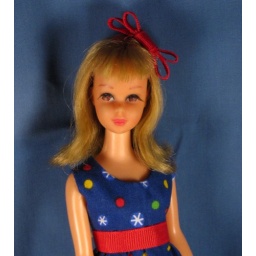
Francie in blue holiday dress